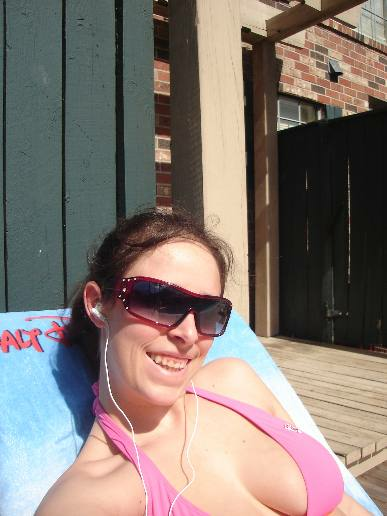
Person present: Yes